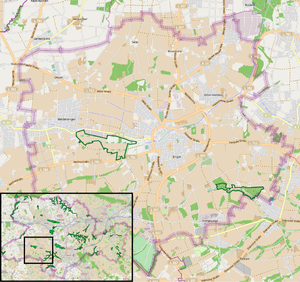
Réserves naturelles à l' Enger - vue d'ensemble